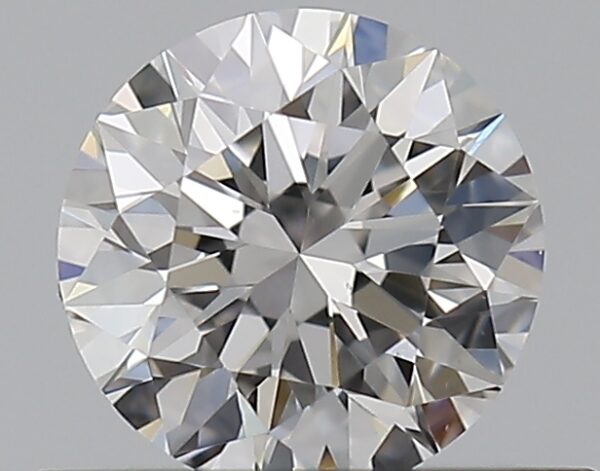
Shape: round
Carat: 0.5
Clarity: VS2
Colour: E
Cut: EX
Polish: EX
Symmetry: EX
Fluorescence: N
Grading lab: GIA
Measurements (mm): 5.06 x 5.1 x 3.18